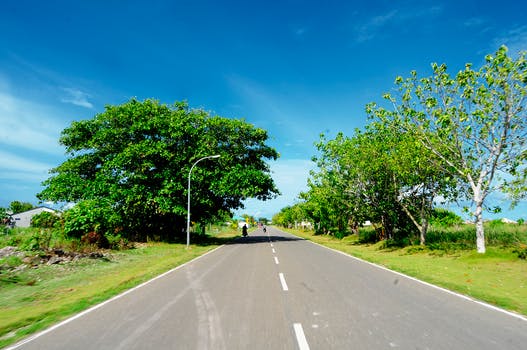
Label: No Watermark